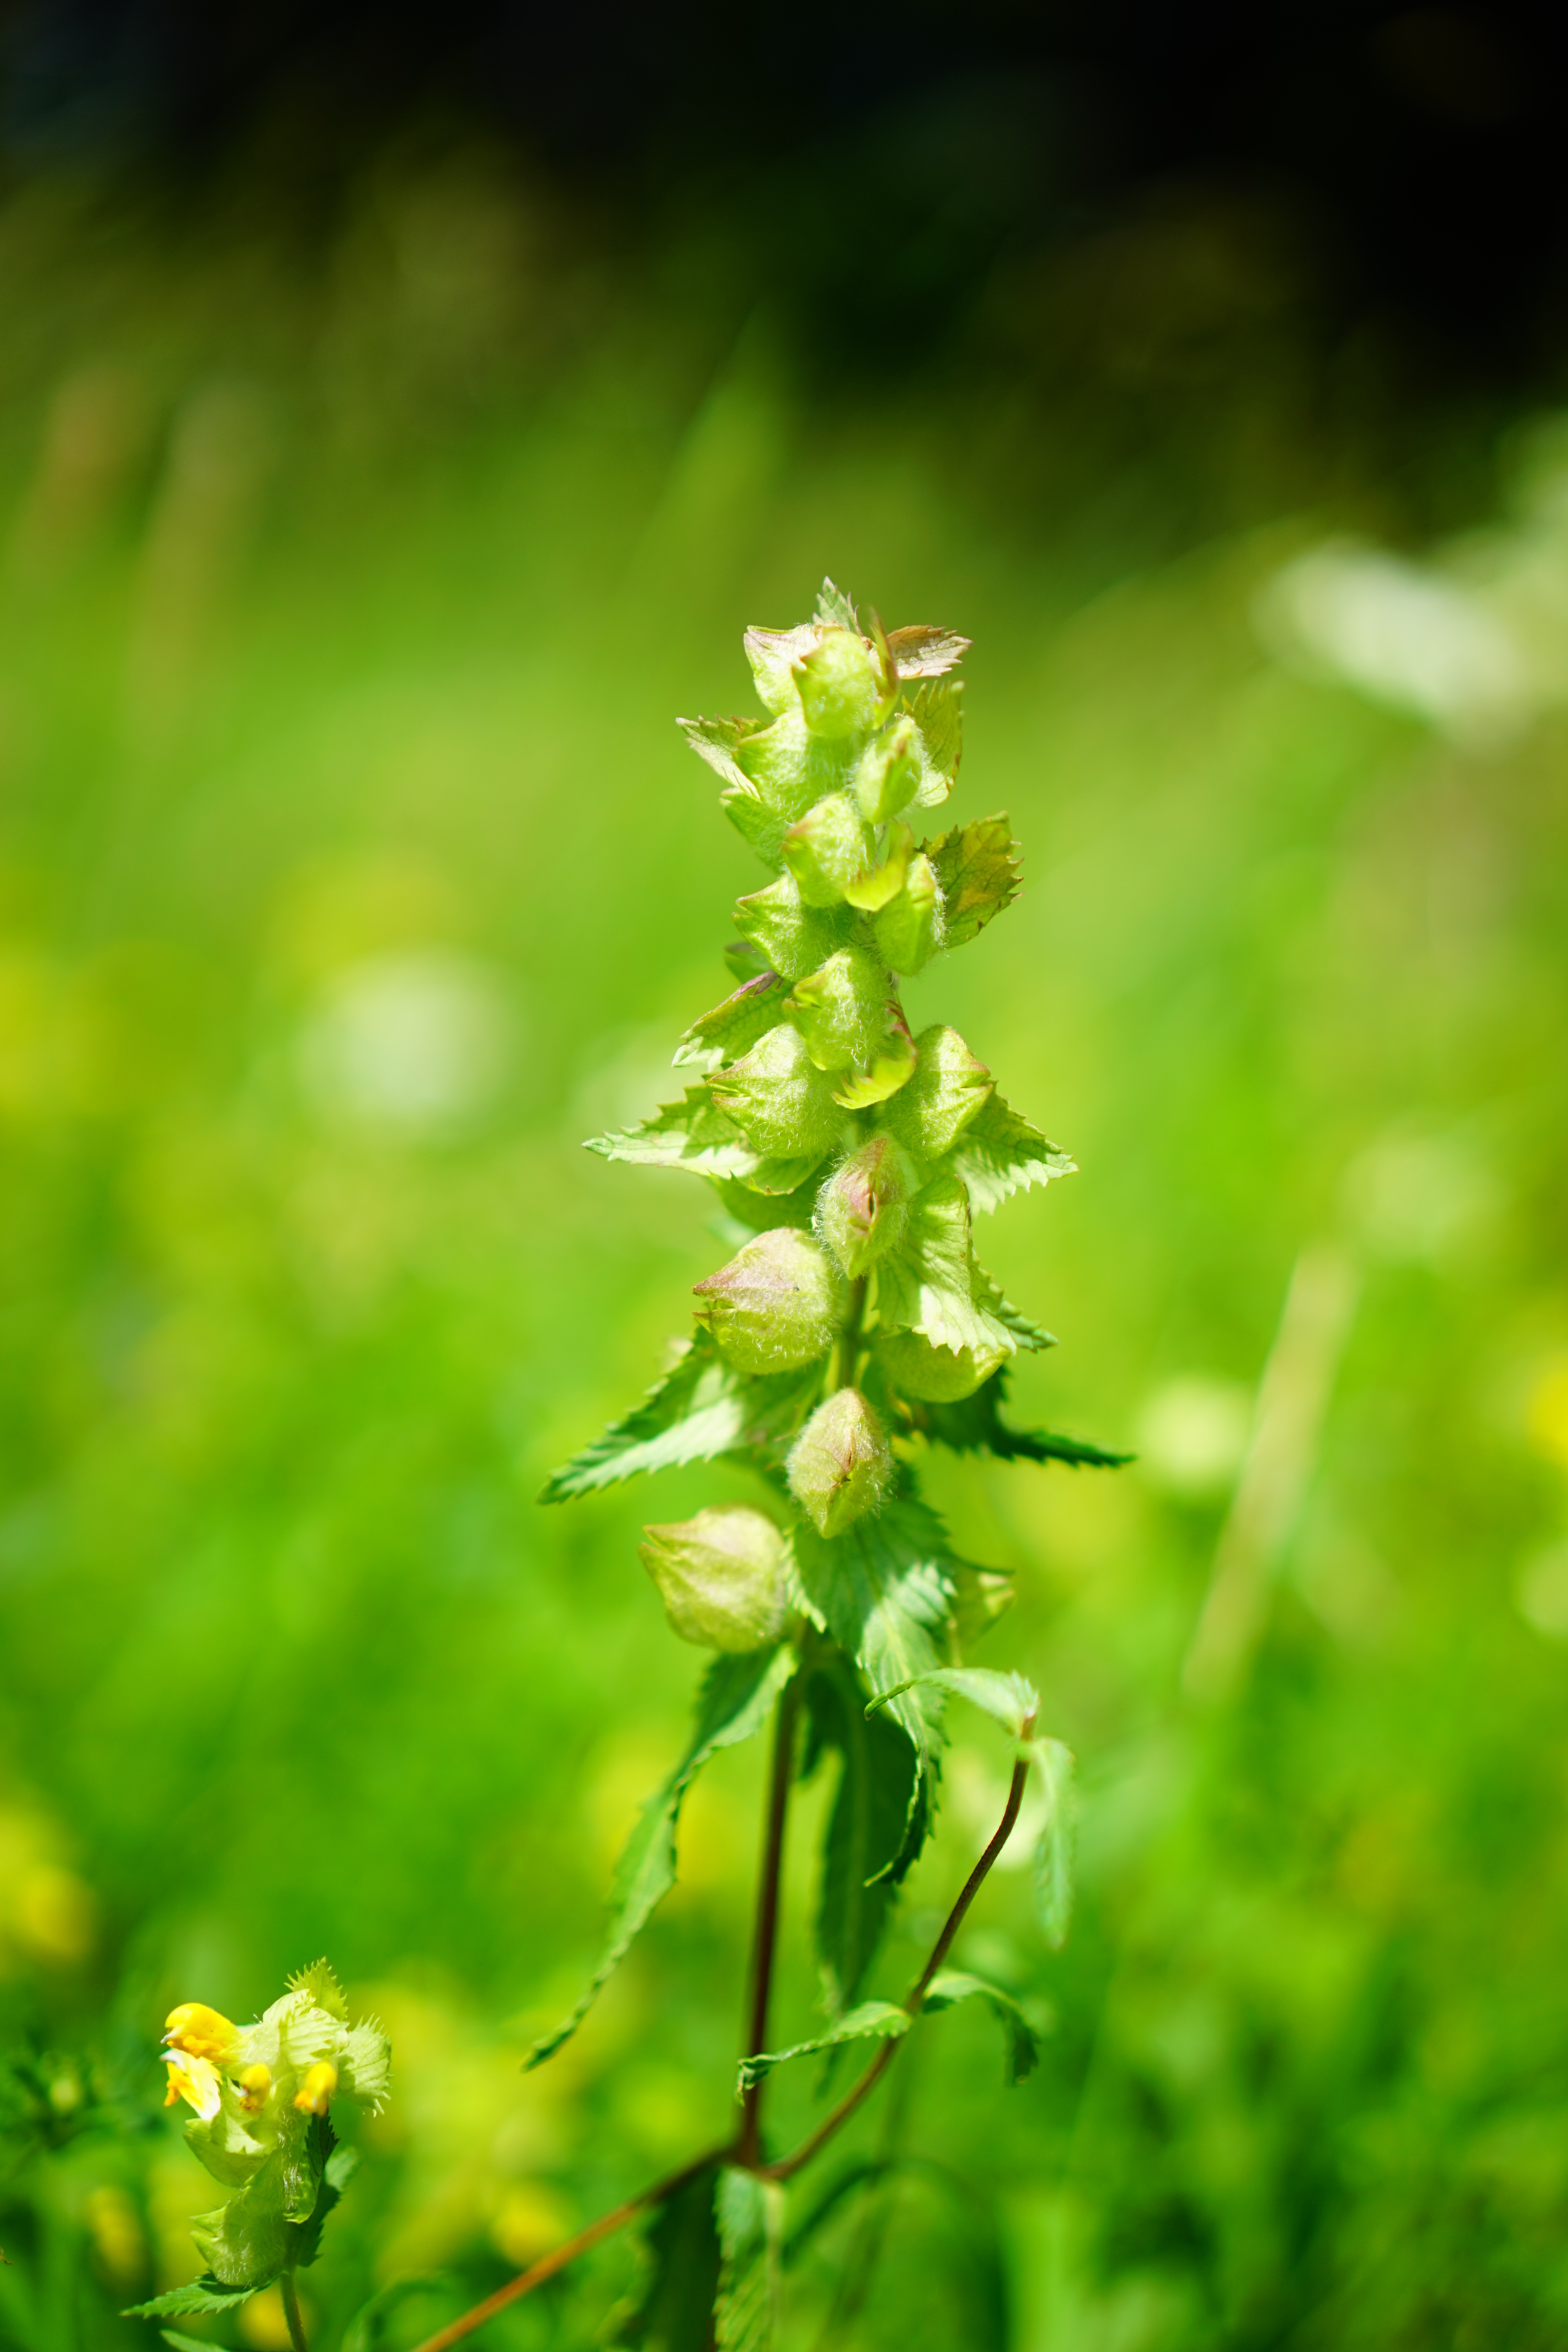
nature, blossom, plant, meadow, flower, bloom, green, produce, botany, yellow, flora, wildflower, jagged, leaves, flower meadow, macro photography, inflorescence, bl tenmeer, flowering plant, zygomorphe blossoms, toothed, mager meadow, m ulchenf rmig, androsace rattling pot, angustifolius, rhinanthus alectorolophus, broomrape plant, orobanchaceae, neglected grassland, fat meadow, m ulchenartig, serrated leaves, toothed leaves, plant stem, land plant